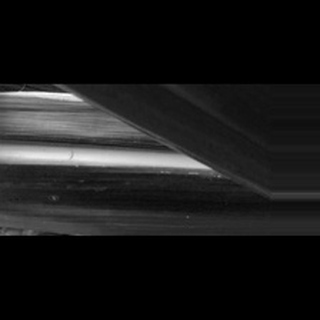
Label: sugarcane_yellow_leaf_disease